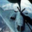
Label: airplane